Adolph Friedrich Vollmer

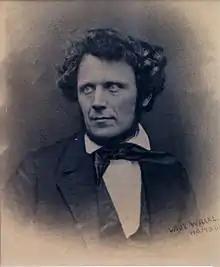
Adolph Friedrich Vollmer

Adolph Friedrich Vollmer (17 December 1806 – 12 February 1875) was a German landscape and marine painter and graphic artist. He and his contemporary, the painter Christian Morgenstern, were pioneers in Hamburg of early Realism in painting.